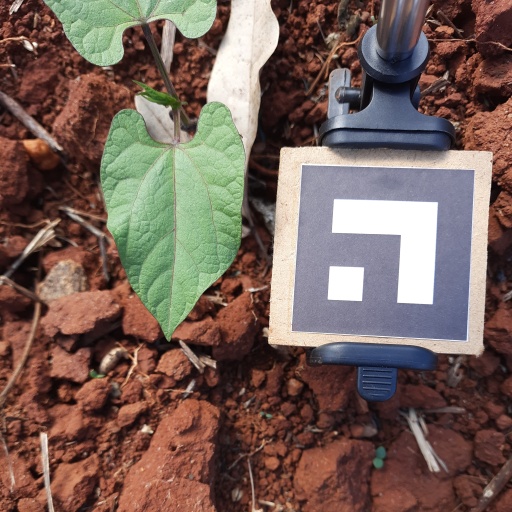
Observations: wavy surface, no eating holes, under sunlight